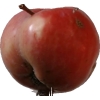
Label: Apple 10